738 Naval Air Squadron

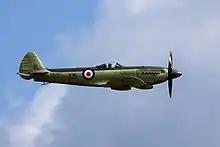
Supermarine Seafire F Mk XVII

In line with its new role, Hawker Hunter T.8, a two-seat jet trainer for the RN, fitted with an arrestor hook for use on RN airfields, and Hawker Hunter GA.11, a single-seat weapons training version for the RN (converted F.4 fitted with an arrester hook), began to arrive at RNAS Lossiemouth during June 1962. Commanded by Lieutenant Commander F. Hefford, DSC, RN, 738 Naval Air Squadron’s tasks included low-level navigation, ground attack and air-to-air weapons training. On 6 January 1964, 738 Naval Air Squadron relocated to RNAS Brawdy (HMS "Goldcrest") in Pembrokeshire, Wales, where it operated as phase 2 of the Advanced Flying Training course, giving tuition on fighter tactics and weapons release to students graduating out of 759 Naval Air Squadron, which was also based at RNAS Brawdy.